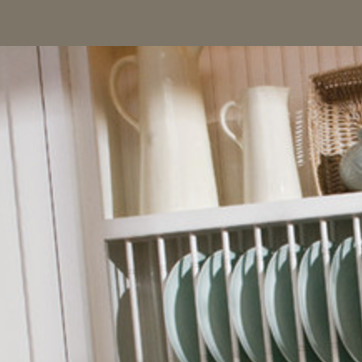
Material: ceramic